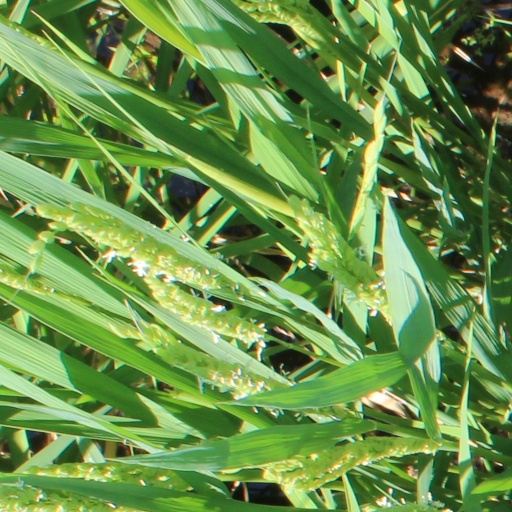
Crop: rice